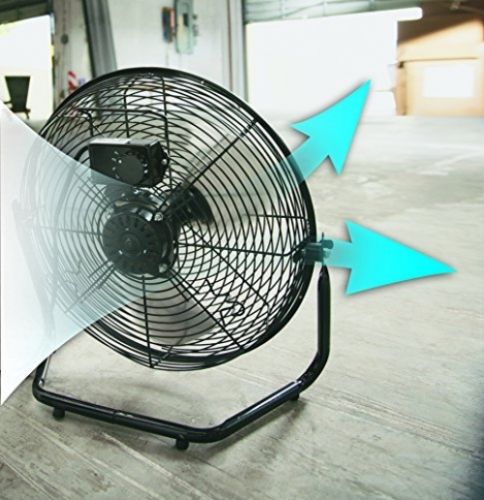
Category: fan